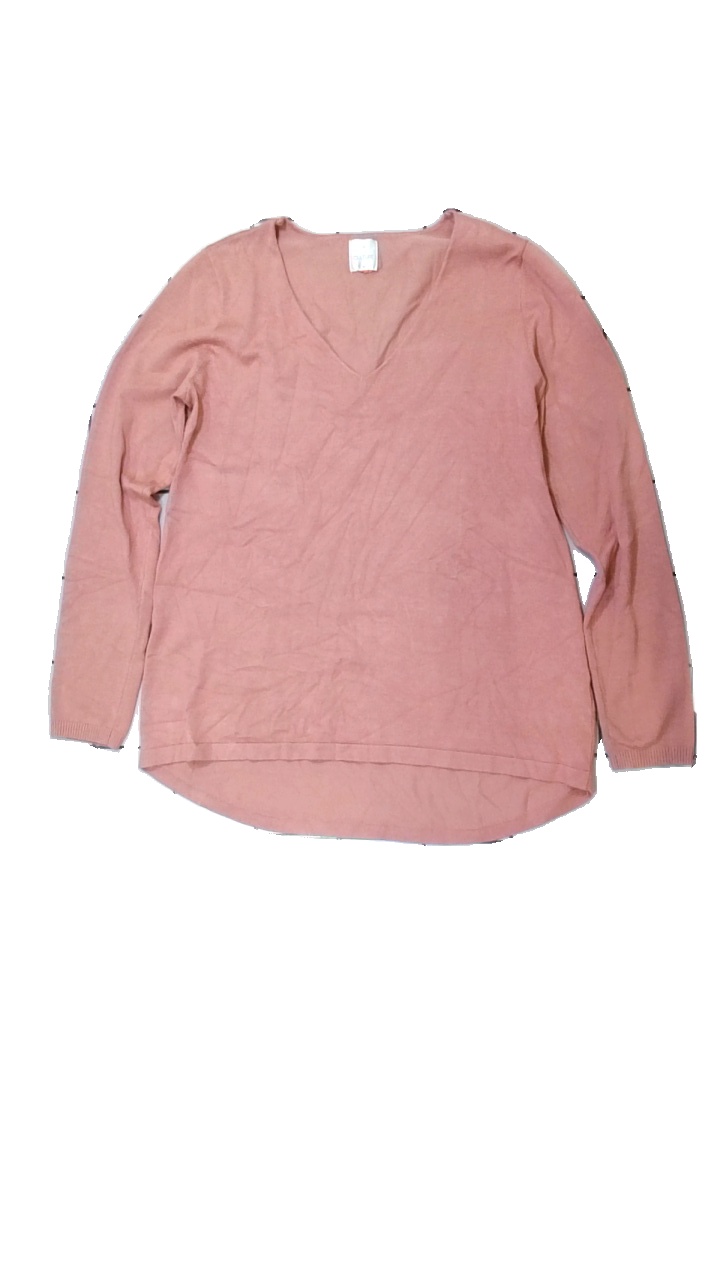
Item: Top (Ladies)
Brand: Culture
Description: rosa långärmad tröja, nopprig
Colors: Pink
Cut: Regular
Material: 100% viscose
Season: All
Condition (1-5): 3
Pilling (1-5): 3
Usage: Export
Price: <50